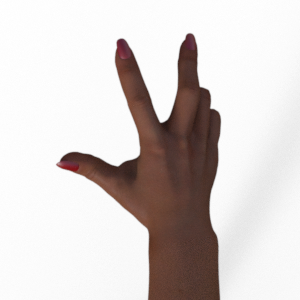
Label: scissors